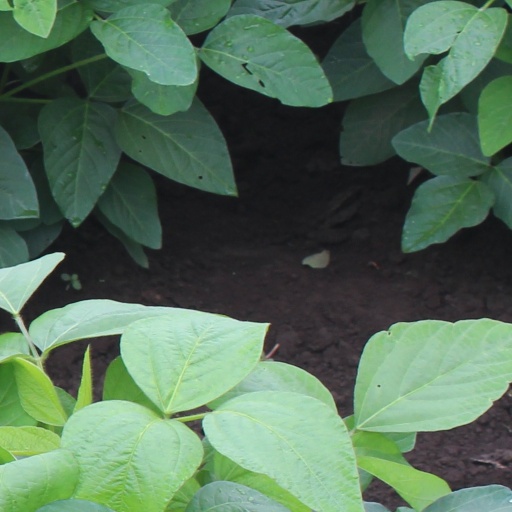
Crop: soybean